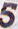
Number: 5